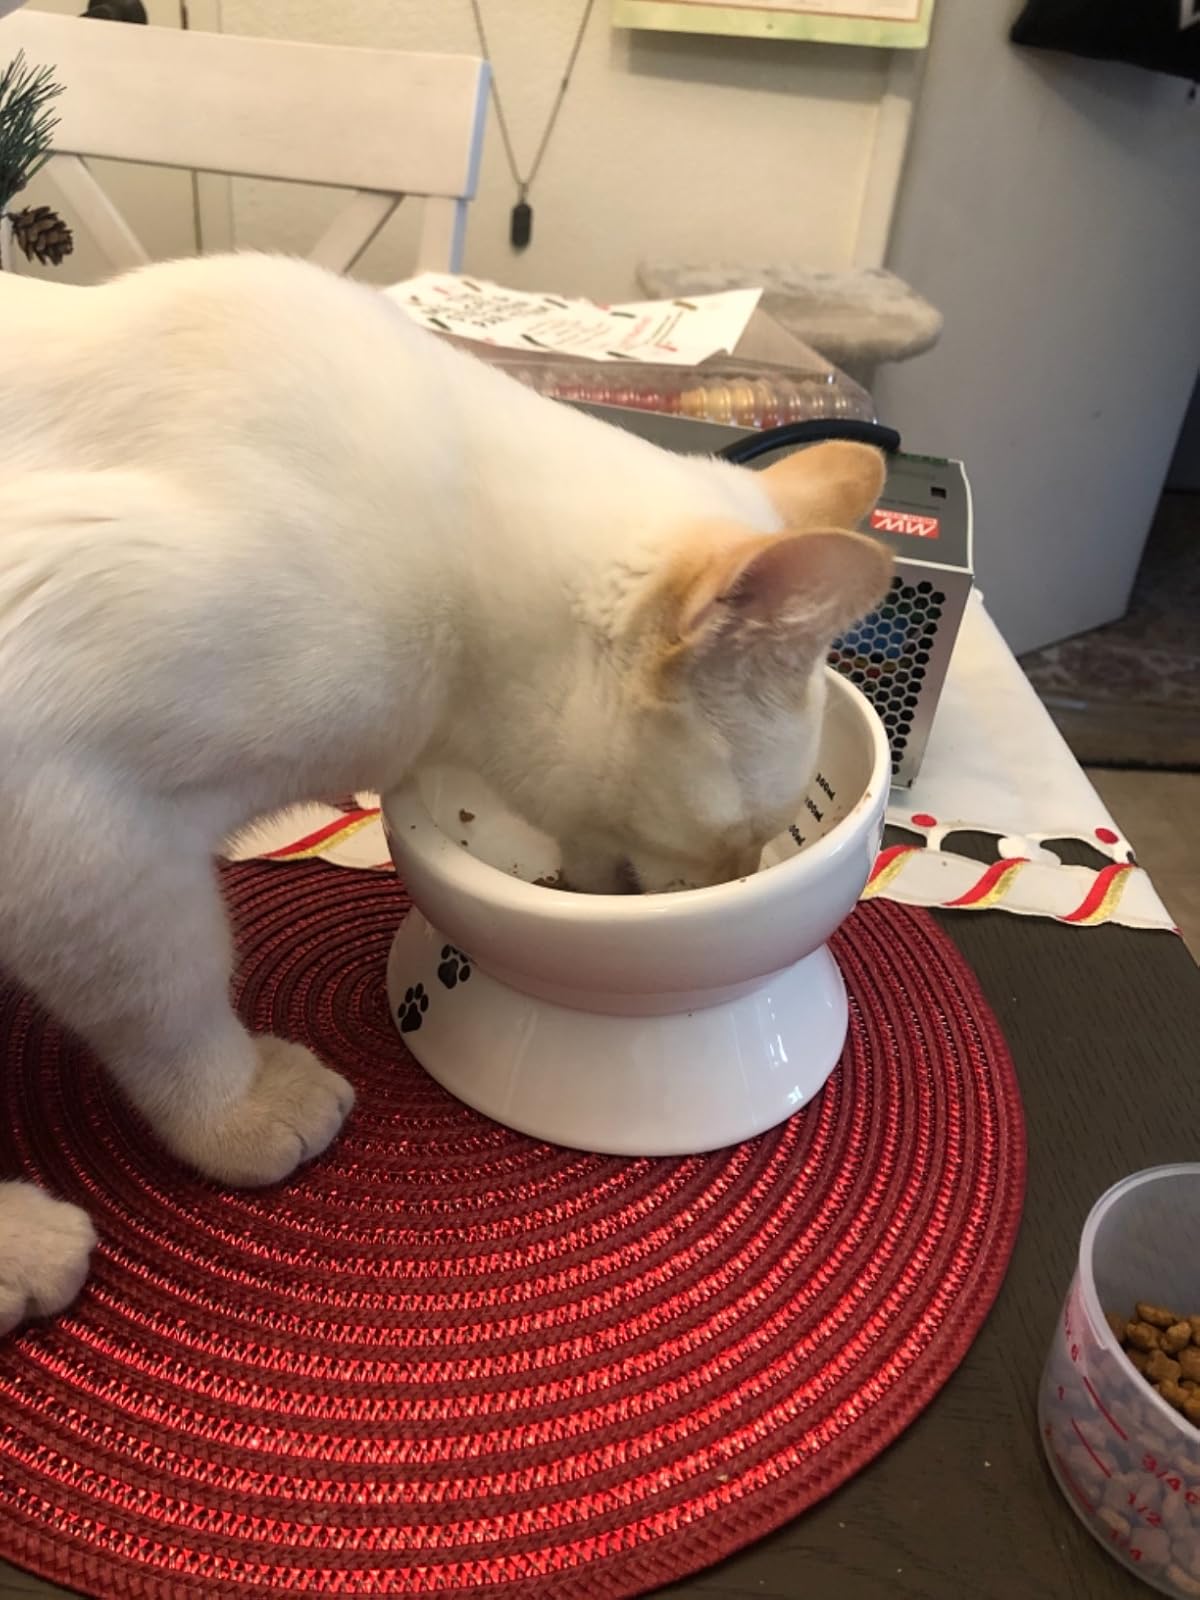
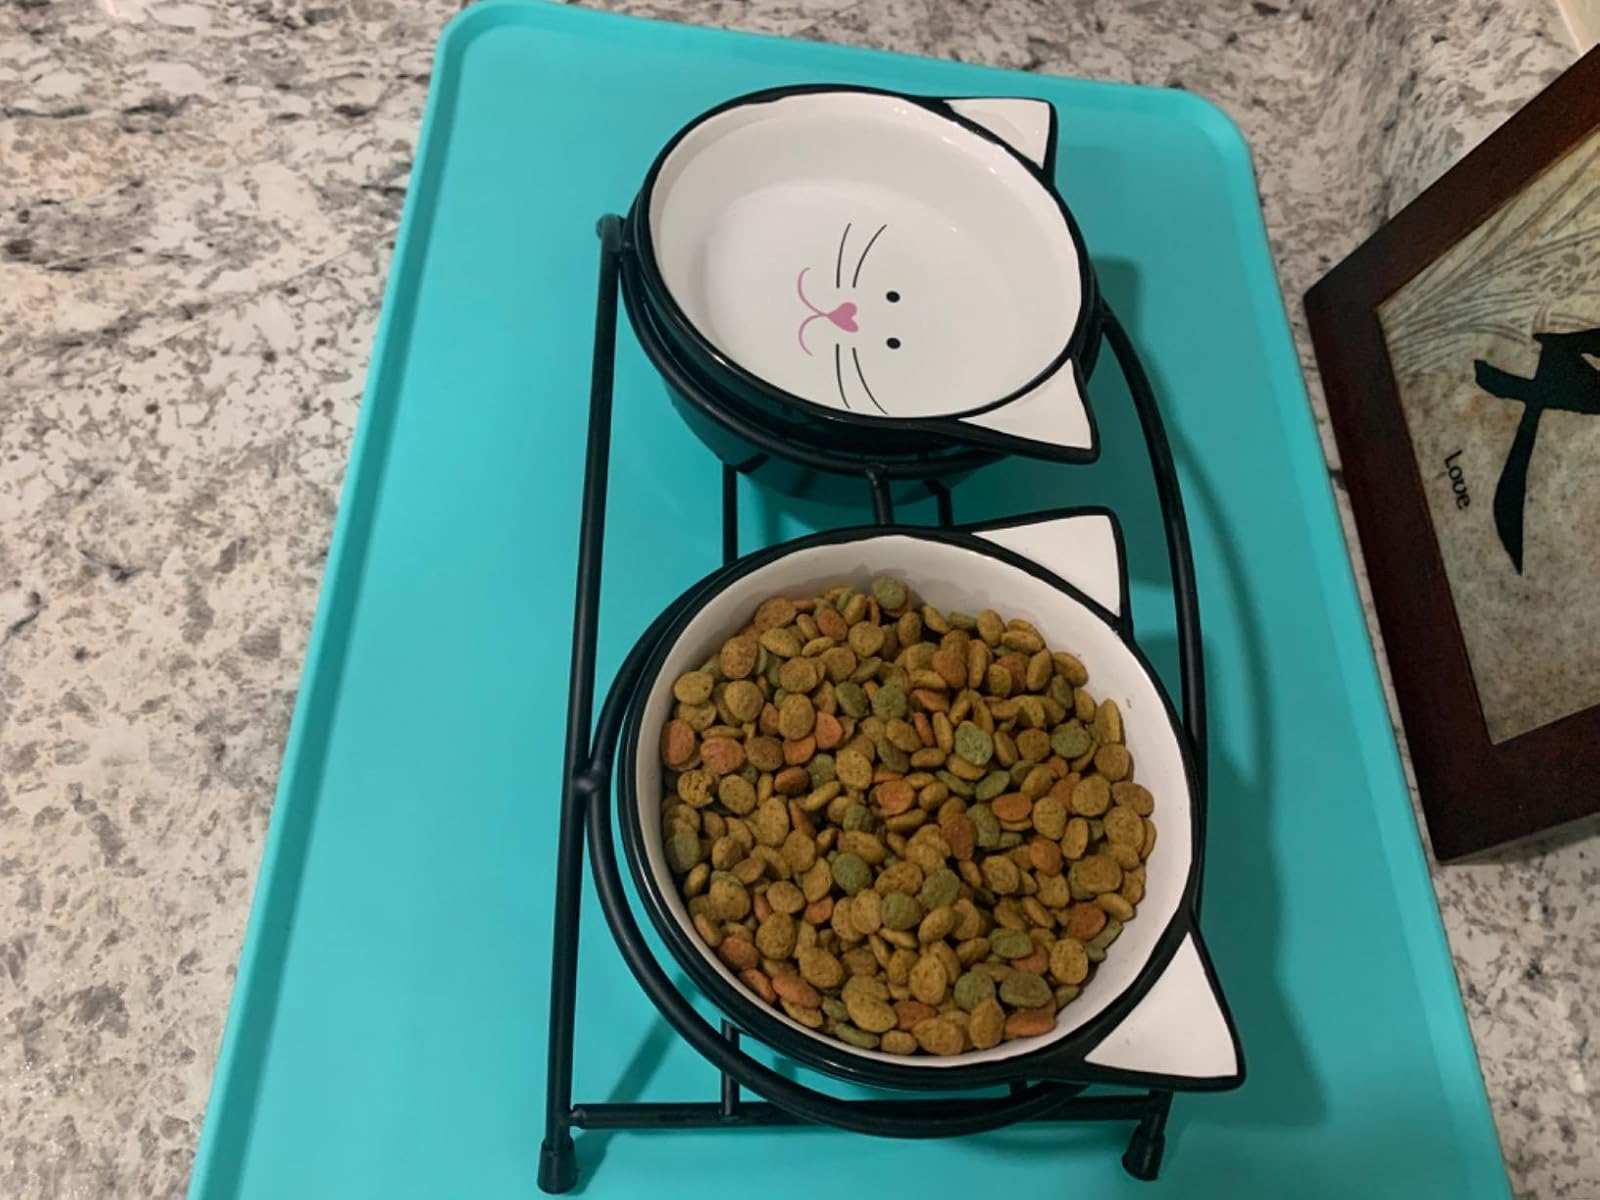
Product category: items_bowl
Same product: no